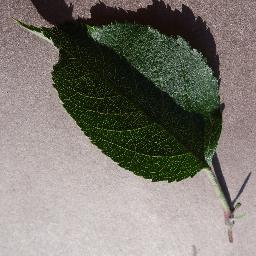
Label: Apple___healthy